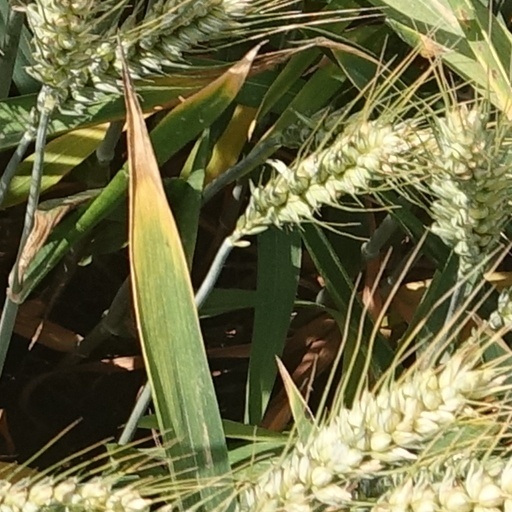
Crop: wheat